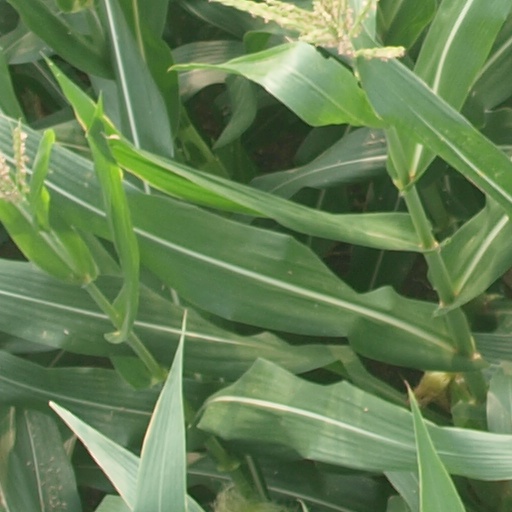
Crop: maize; corn